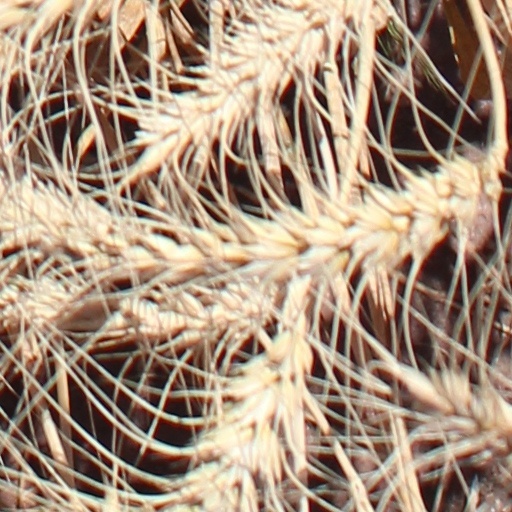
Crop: wheat